Darkness Divided

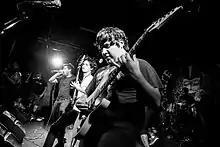
From left to right: Christopher, Gerard, Joseph, Sebastian and Isaiah

Darkness Divided is an American Christian metalcore band from San Antonio, Texas, formed in 2010 by brothers Gerard, Christopher, and Joseph Mora. The band had released two studio albums through Victory Records as well as an independent EP.